David Bazan

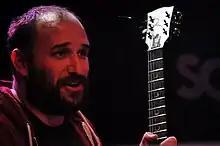
David Bazan, 2011

Bazan recorded his first solo project, the EP "Fewer Moving Parts", in between touring as a member of The Undertow Orchestra. The EP was released on June 13, 2006. In 2007, he completed a nationwide solo tour featuring Ben Gibbard of Death Cab for Cutie and Johnathan Rice and also contributed a cover of the song "Let Down" to Stereogum's "OK X" project, a tribute to the Radiohead album "OK Computer".